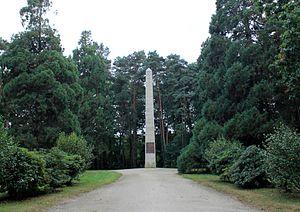
Colonne des Trente
Cet article recense les monuments historiques de l'arrondissement de Pontivy, dans le département du Morbihan, en France.